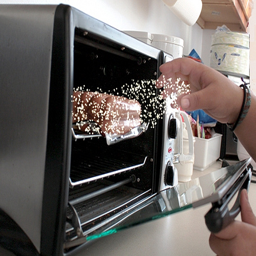
An individual holding open a toaster with small white objects coming out of her hand and surrounding the hot dogs.
A hand with spots in front of it reaching into a microwave oven.
White sprinkles being put on pastries sitting in a mini oven.
A person opening a toaster oven containing a package of wieners.
someone removing food from an oven well cooking